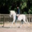
Label: horse